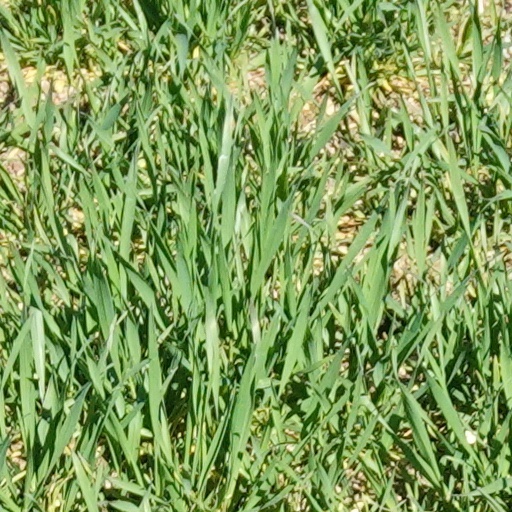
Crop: wheat